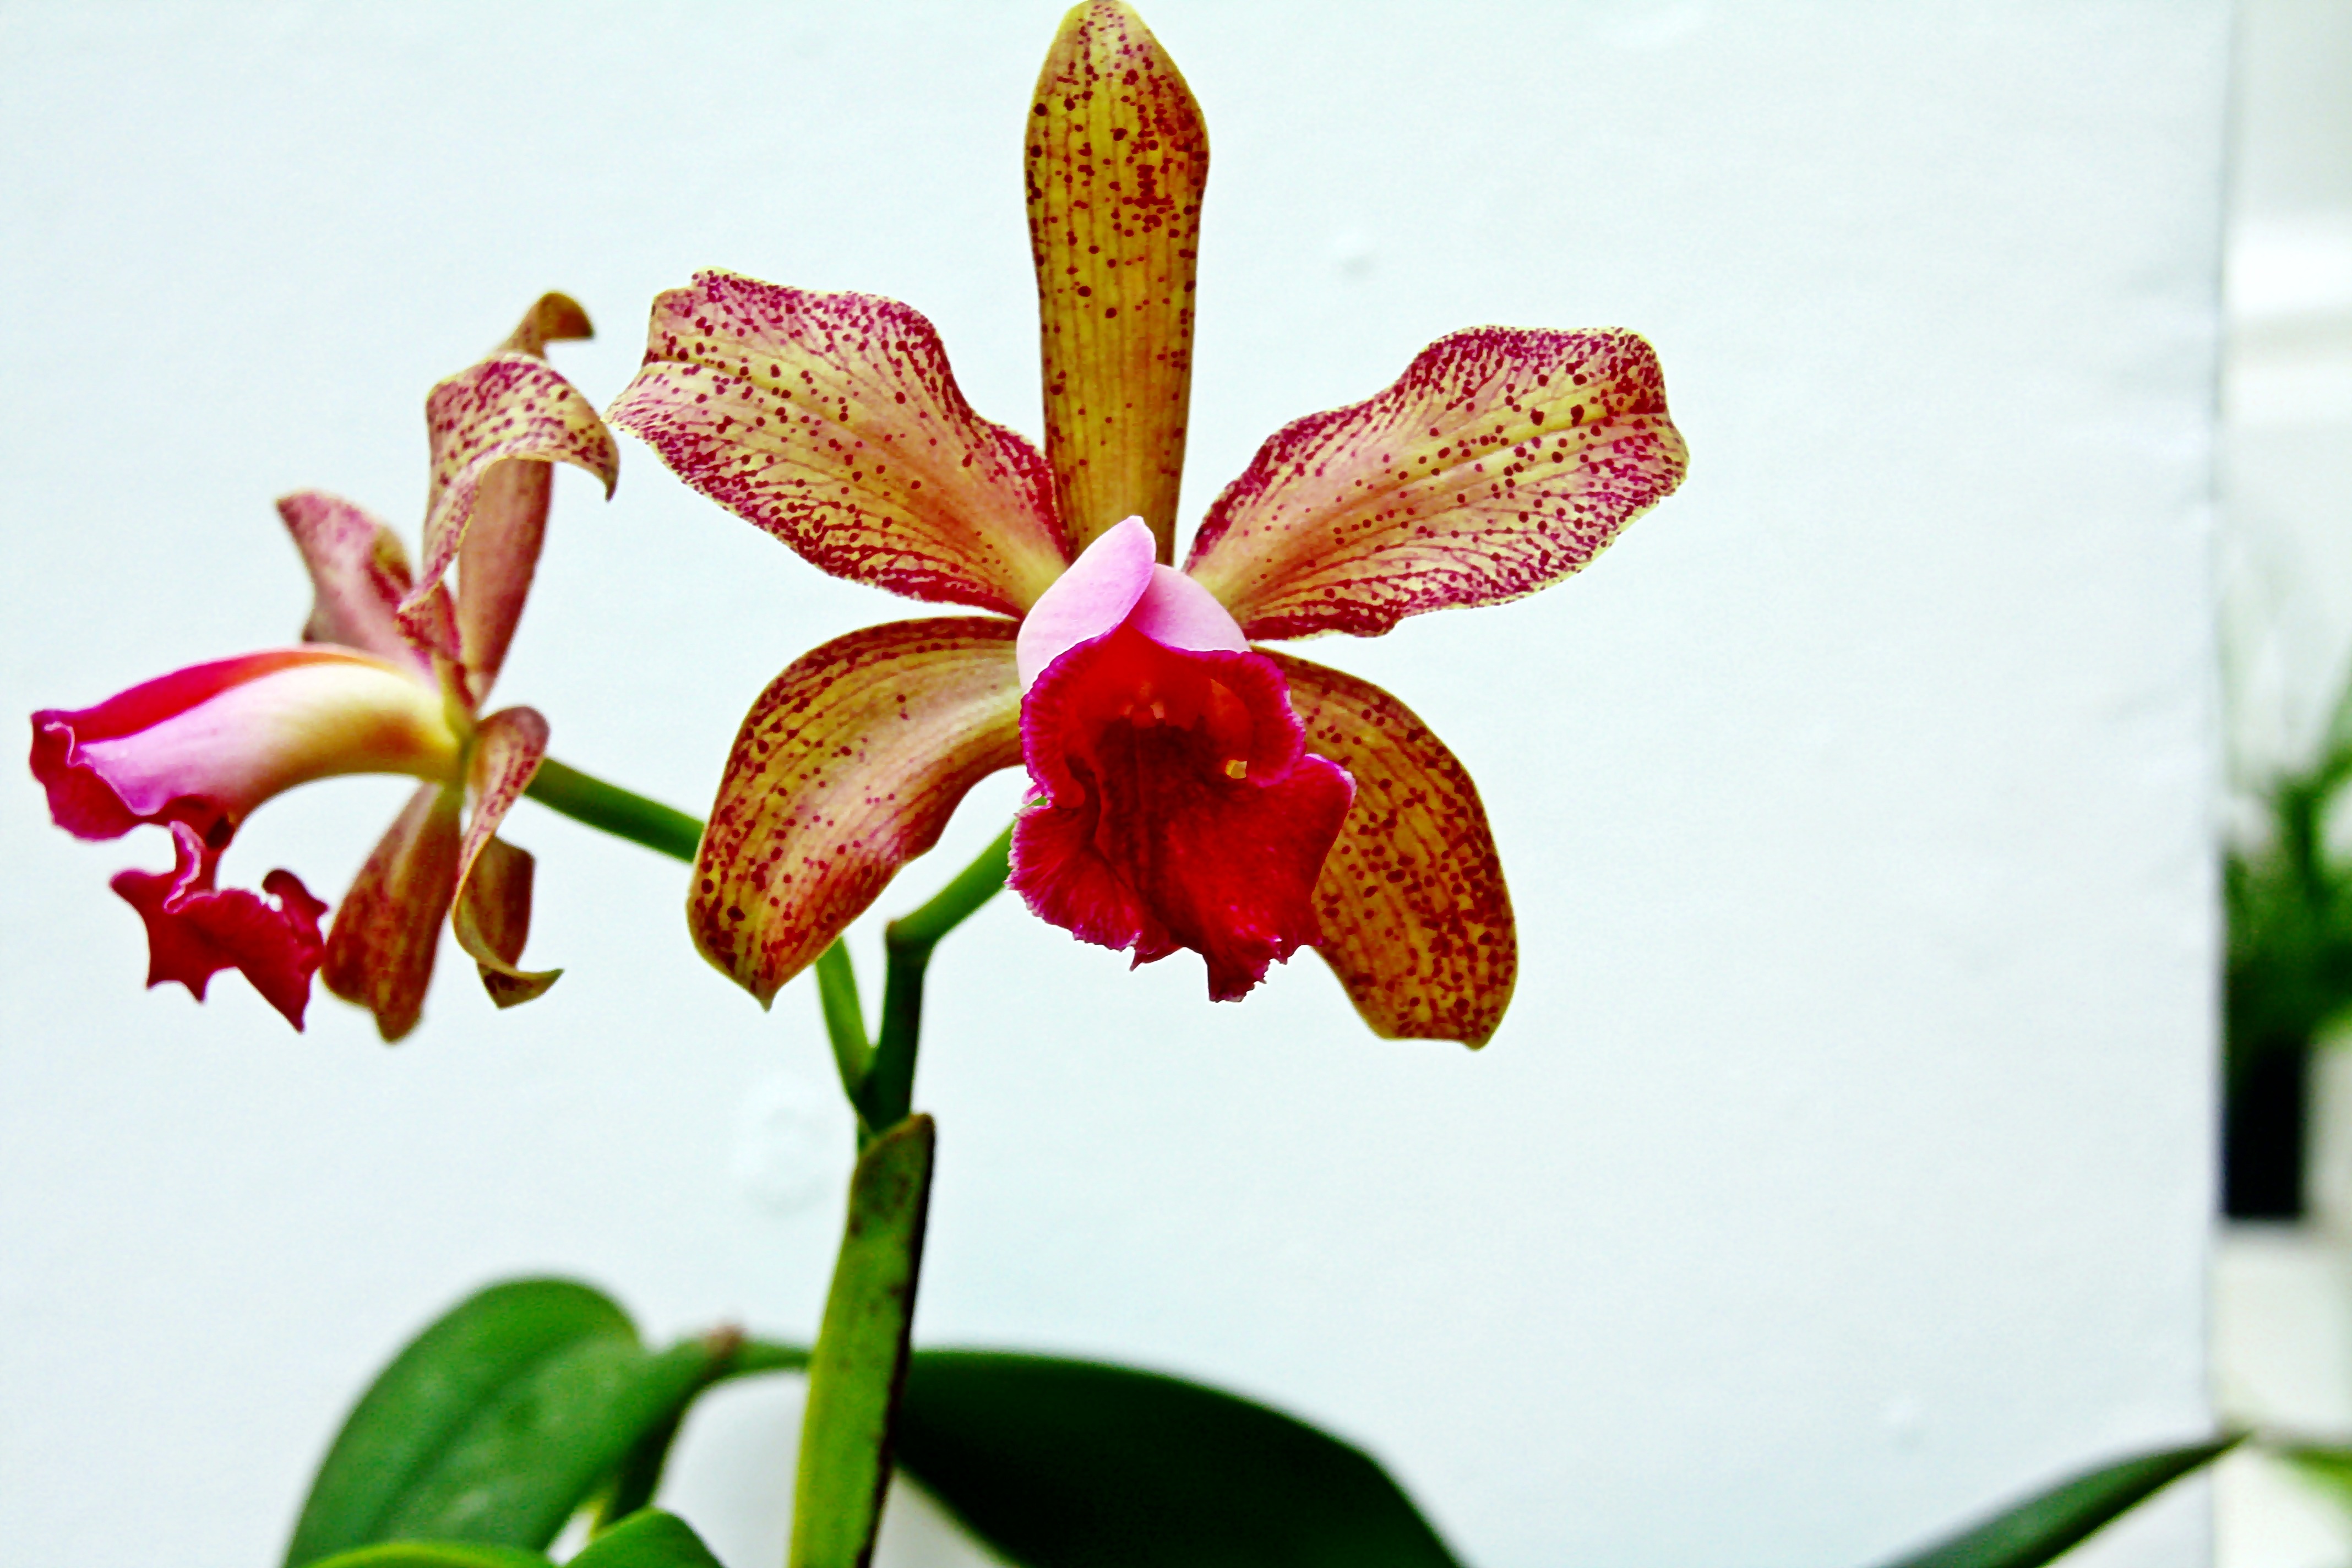
plant, flower, petal, floral, red, fresh, botany, blooming, colorful, yellow, flora, still life, plants, orchid, flowers, gardening, petals, decorative, stems, branches, bright, blossoms, buds, spots, soft, dots, gardens, ornamental, delicate, exotic, blooms, orchids, flowering, shoots, macro photography, flowering plant, cattleya, land plant, moth orchid